Kalevankangas Cemetery

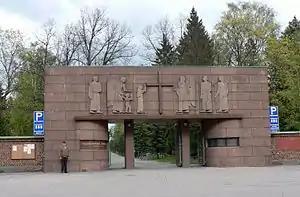
The main gate of the Kalevankangas Cemetery

Kalevankangas Cemetery is a cemetery in the Kalevanharju district within the city of Tampere, Finland.